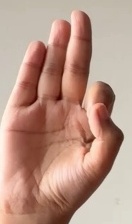
ASL sign: F